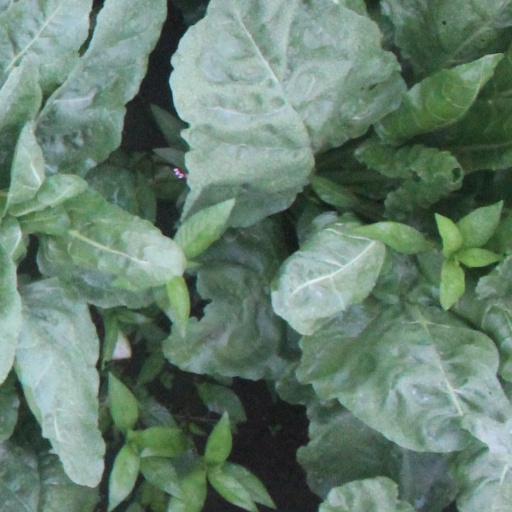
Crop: sugar beet